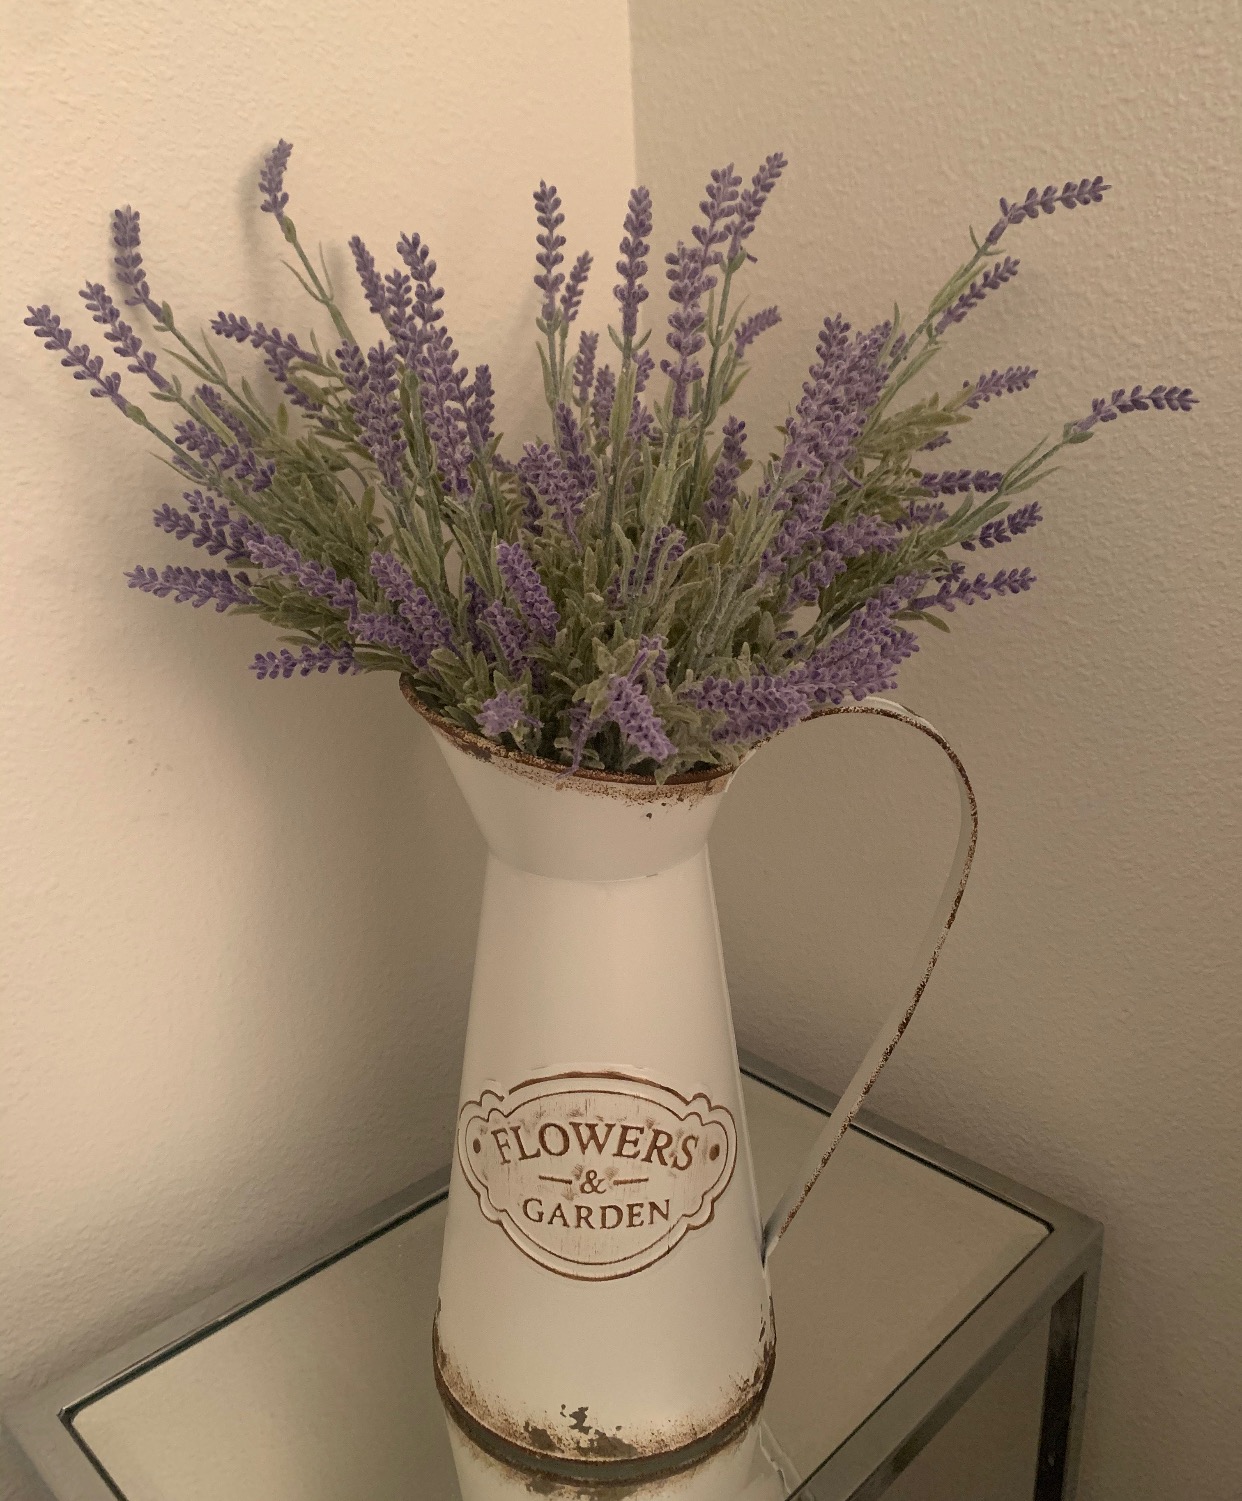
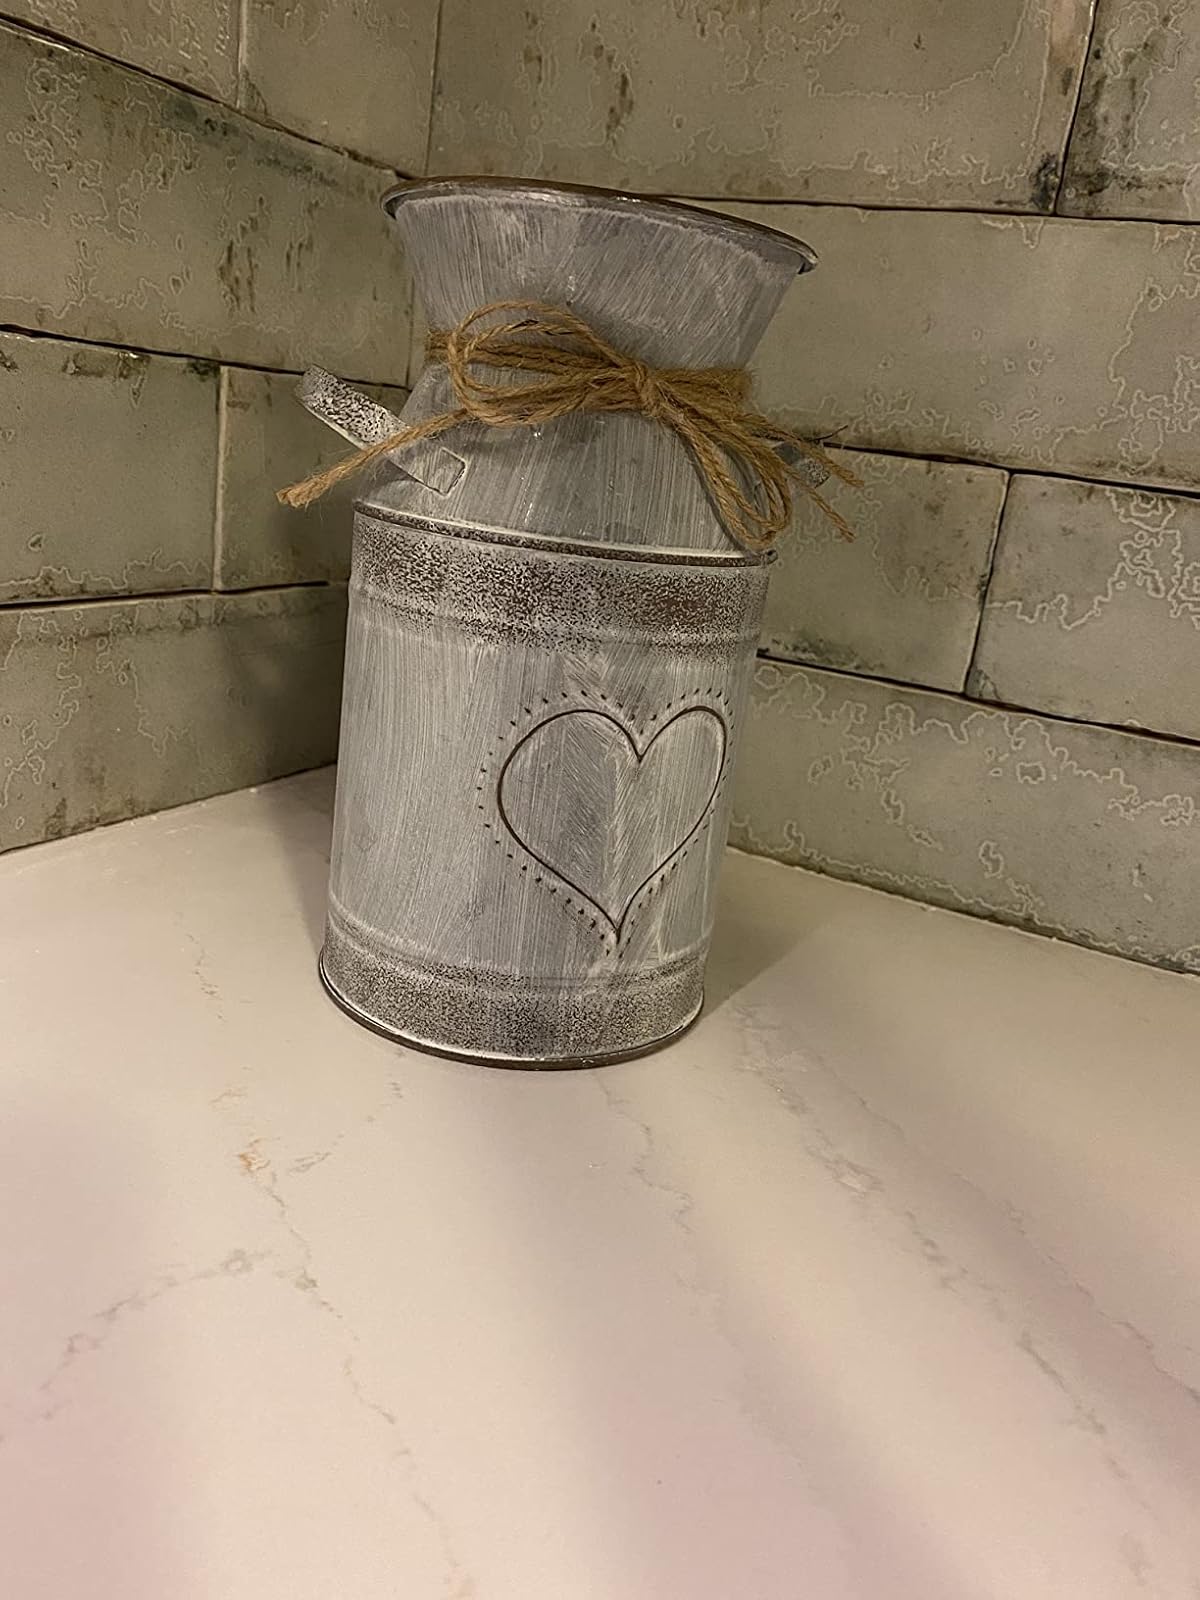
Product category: vase
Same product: no